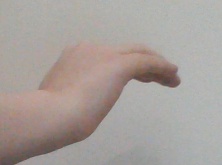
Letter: haa